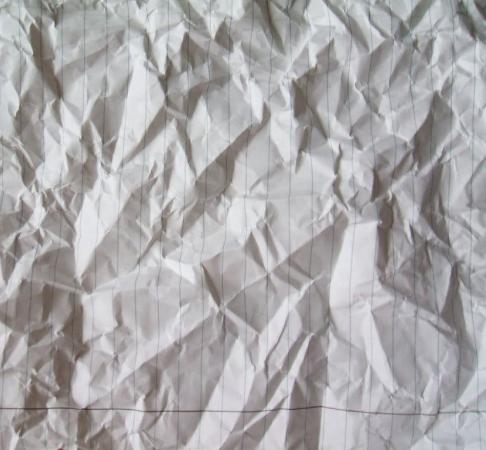
Texture: wrinkled